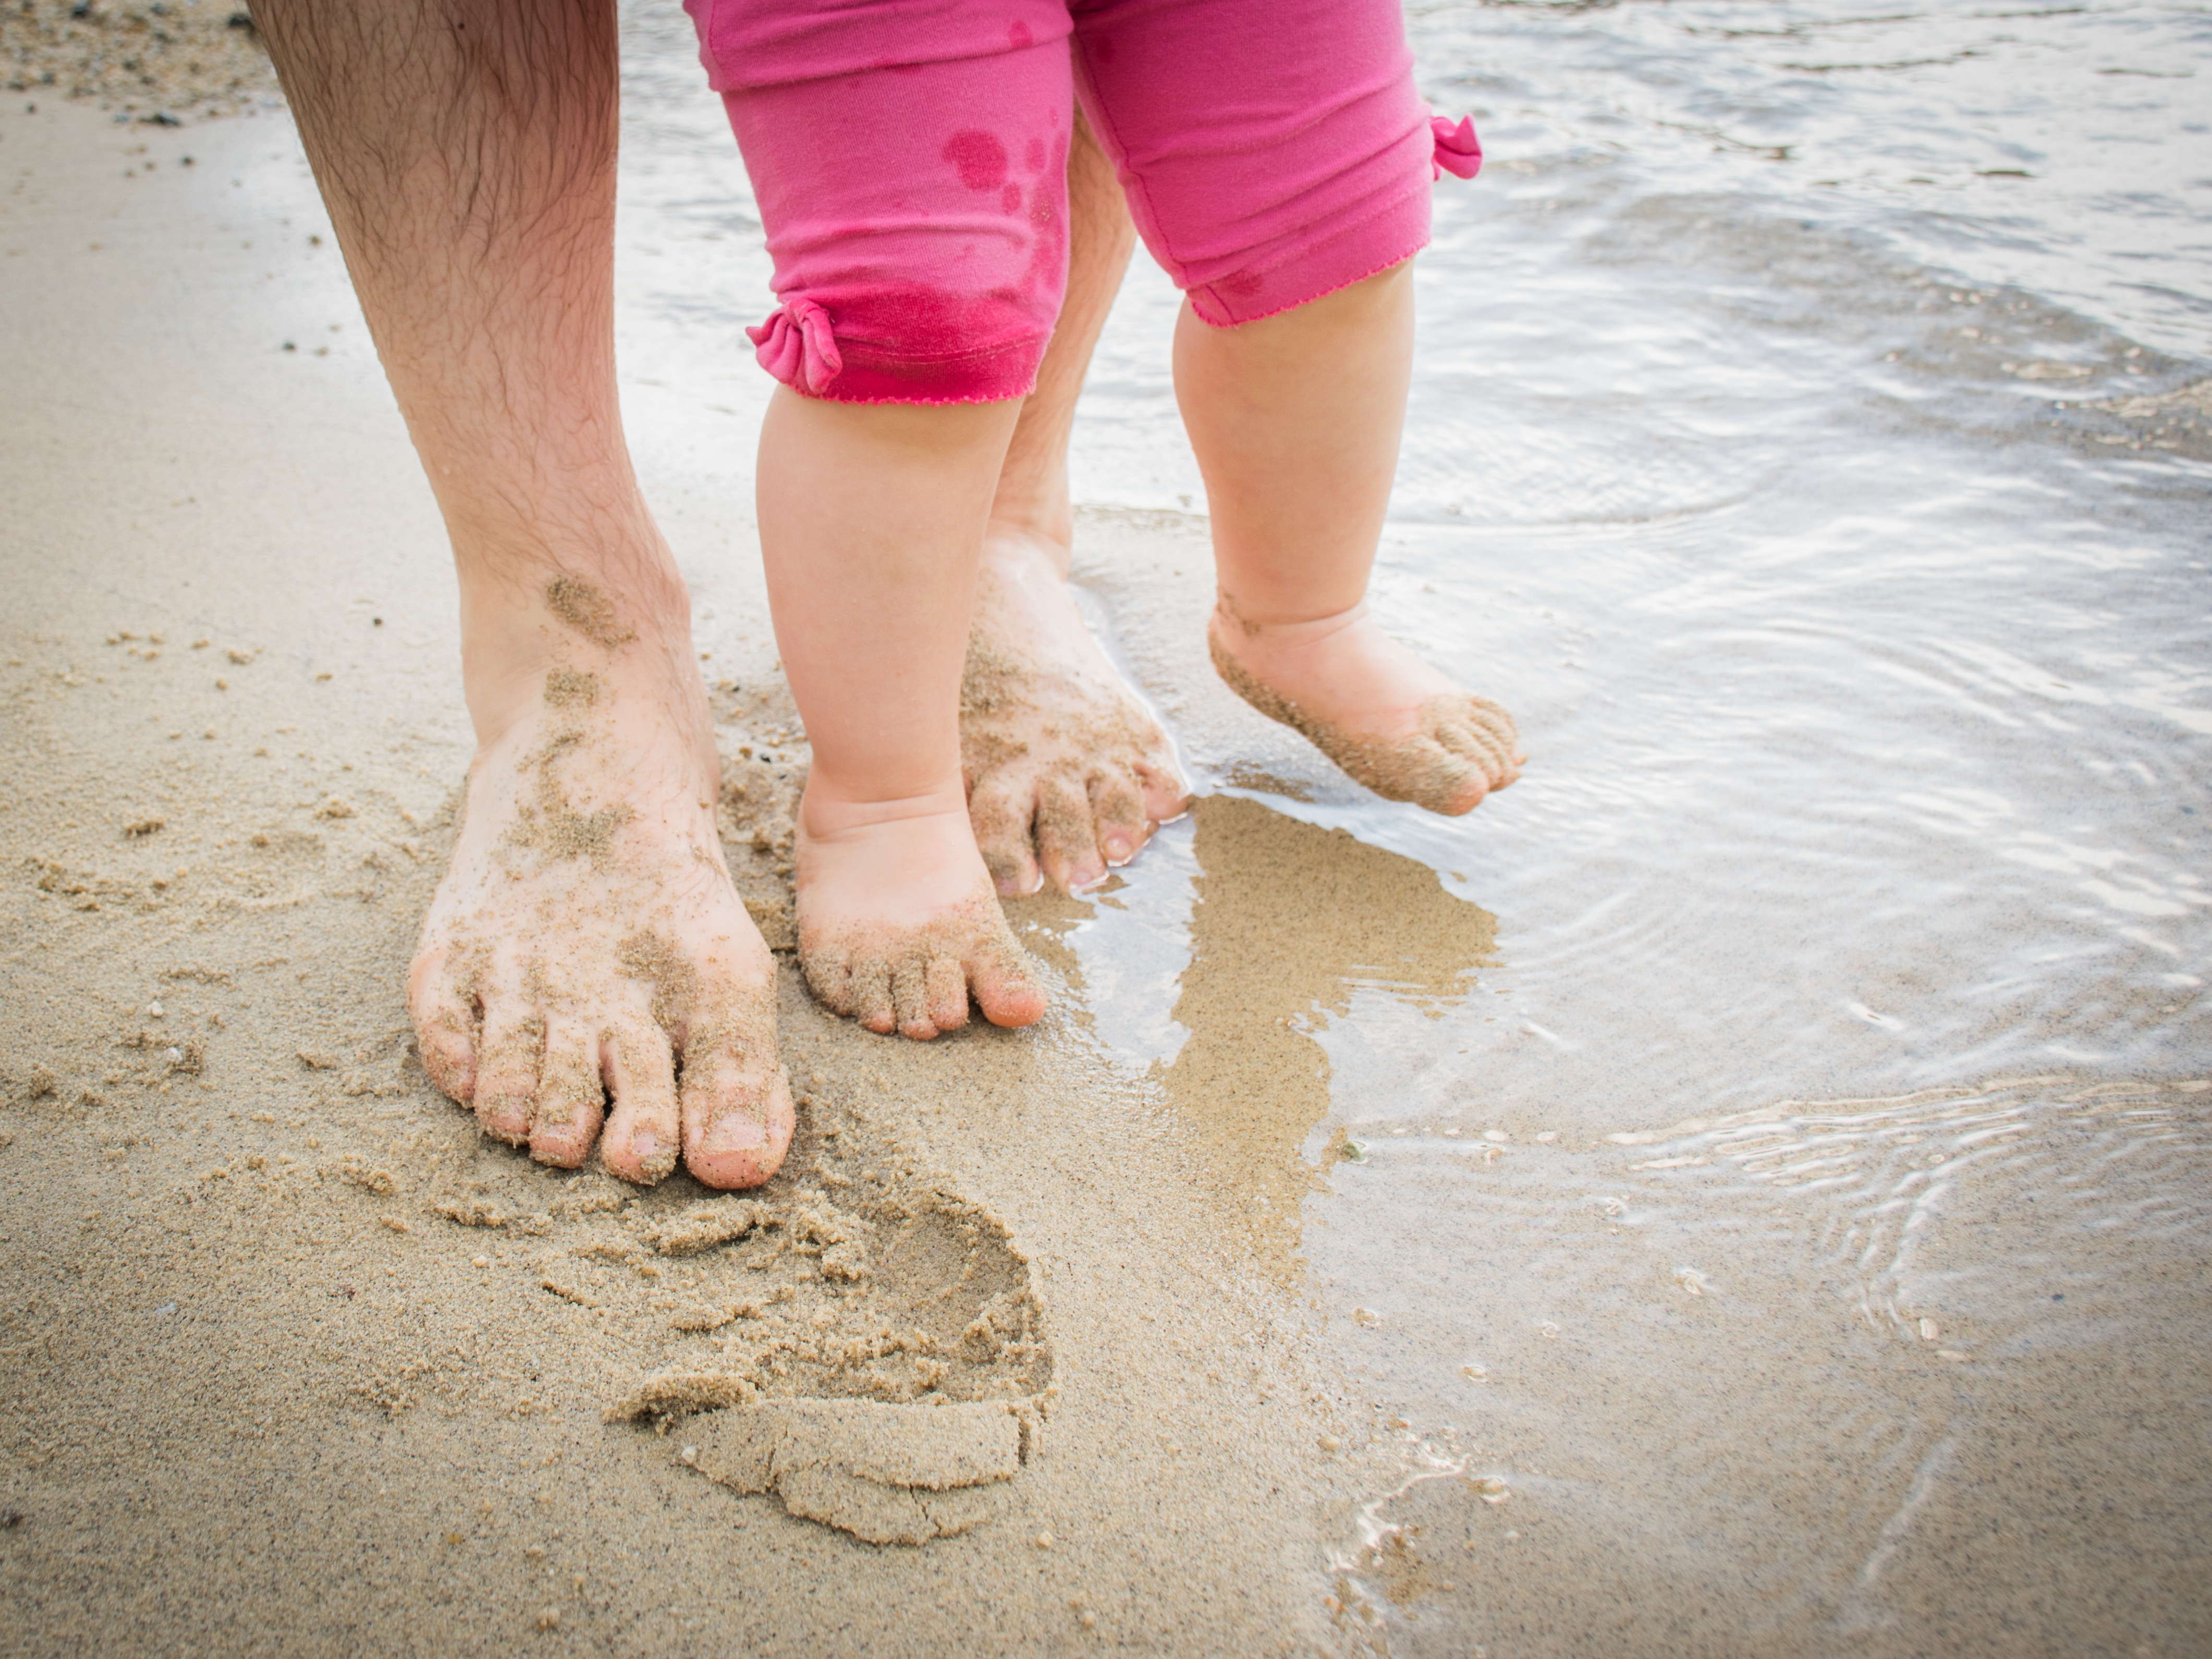
sand, girl, woman, leg, love, spring, color, child, care, baby, material, human body, barefoot, family, dress, happiness, footwear, photograph, skin, beauty, human positions